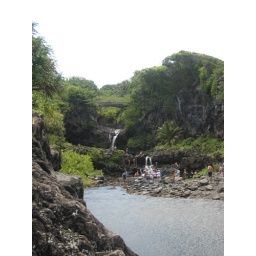
And YES we cross that bridge in the car - an numerous others like it!